Bardwell Road

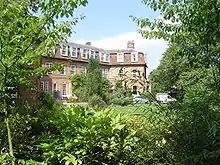
School House at the Dragon School, on Bardwell Road

Bardwell Road is the location of the Dragon School, a well-known preparatory school. The second headmaster, Charles Cotterill Lynam (known as the "Skipper"), took a building lease on land to the southeast of Bardwell Road in 1893. In 1894, Lynam's Oxford Preparatory School was established on this site. £4,000 was quickly raised through subscriptions from local parents for the erection of new school buildings. The school moved from its previous location at 17 Crick Road within a year. The choice of its new location proved to be a wise one and the school has prospered as the Dragon School on this site to the present day.